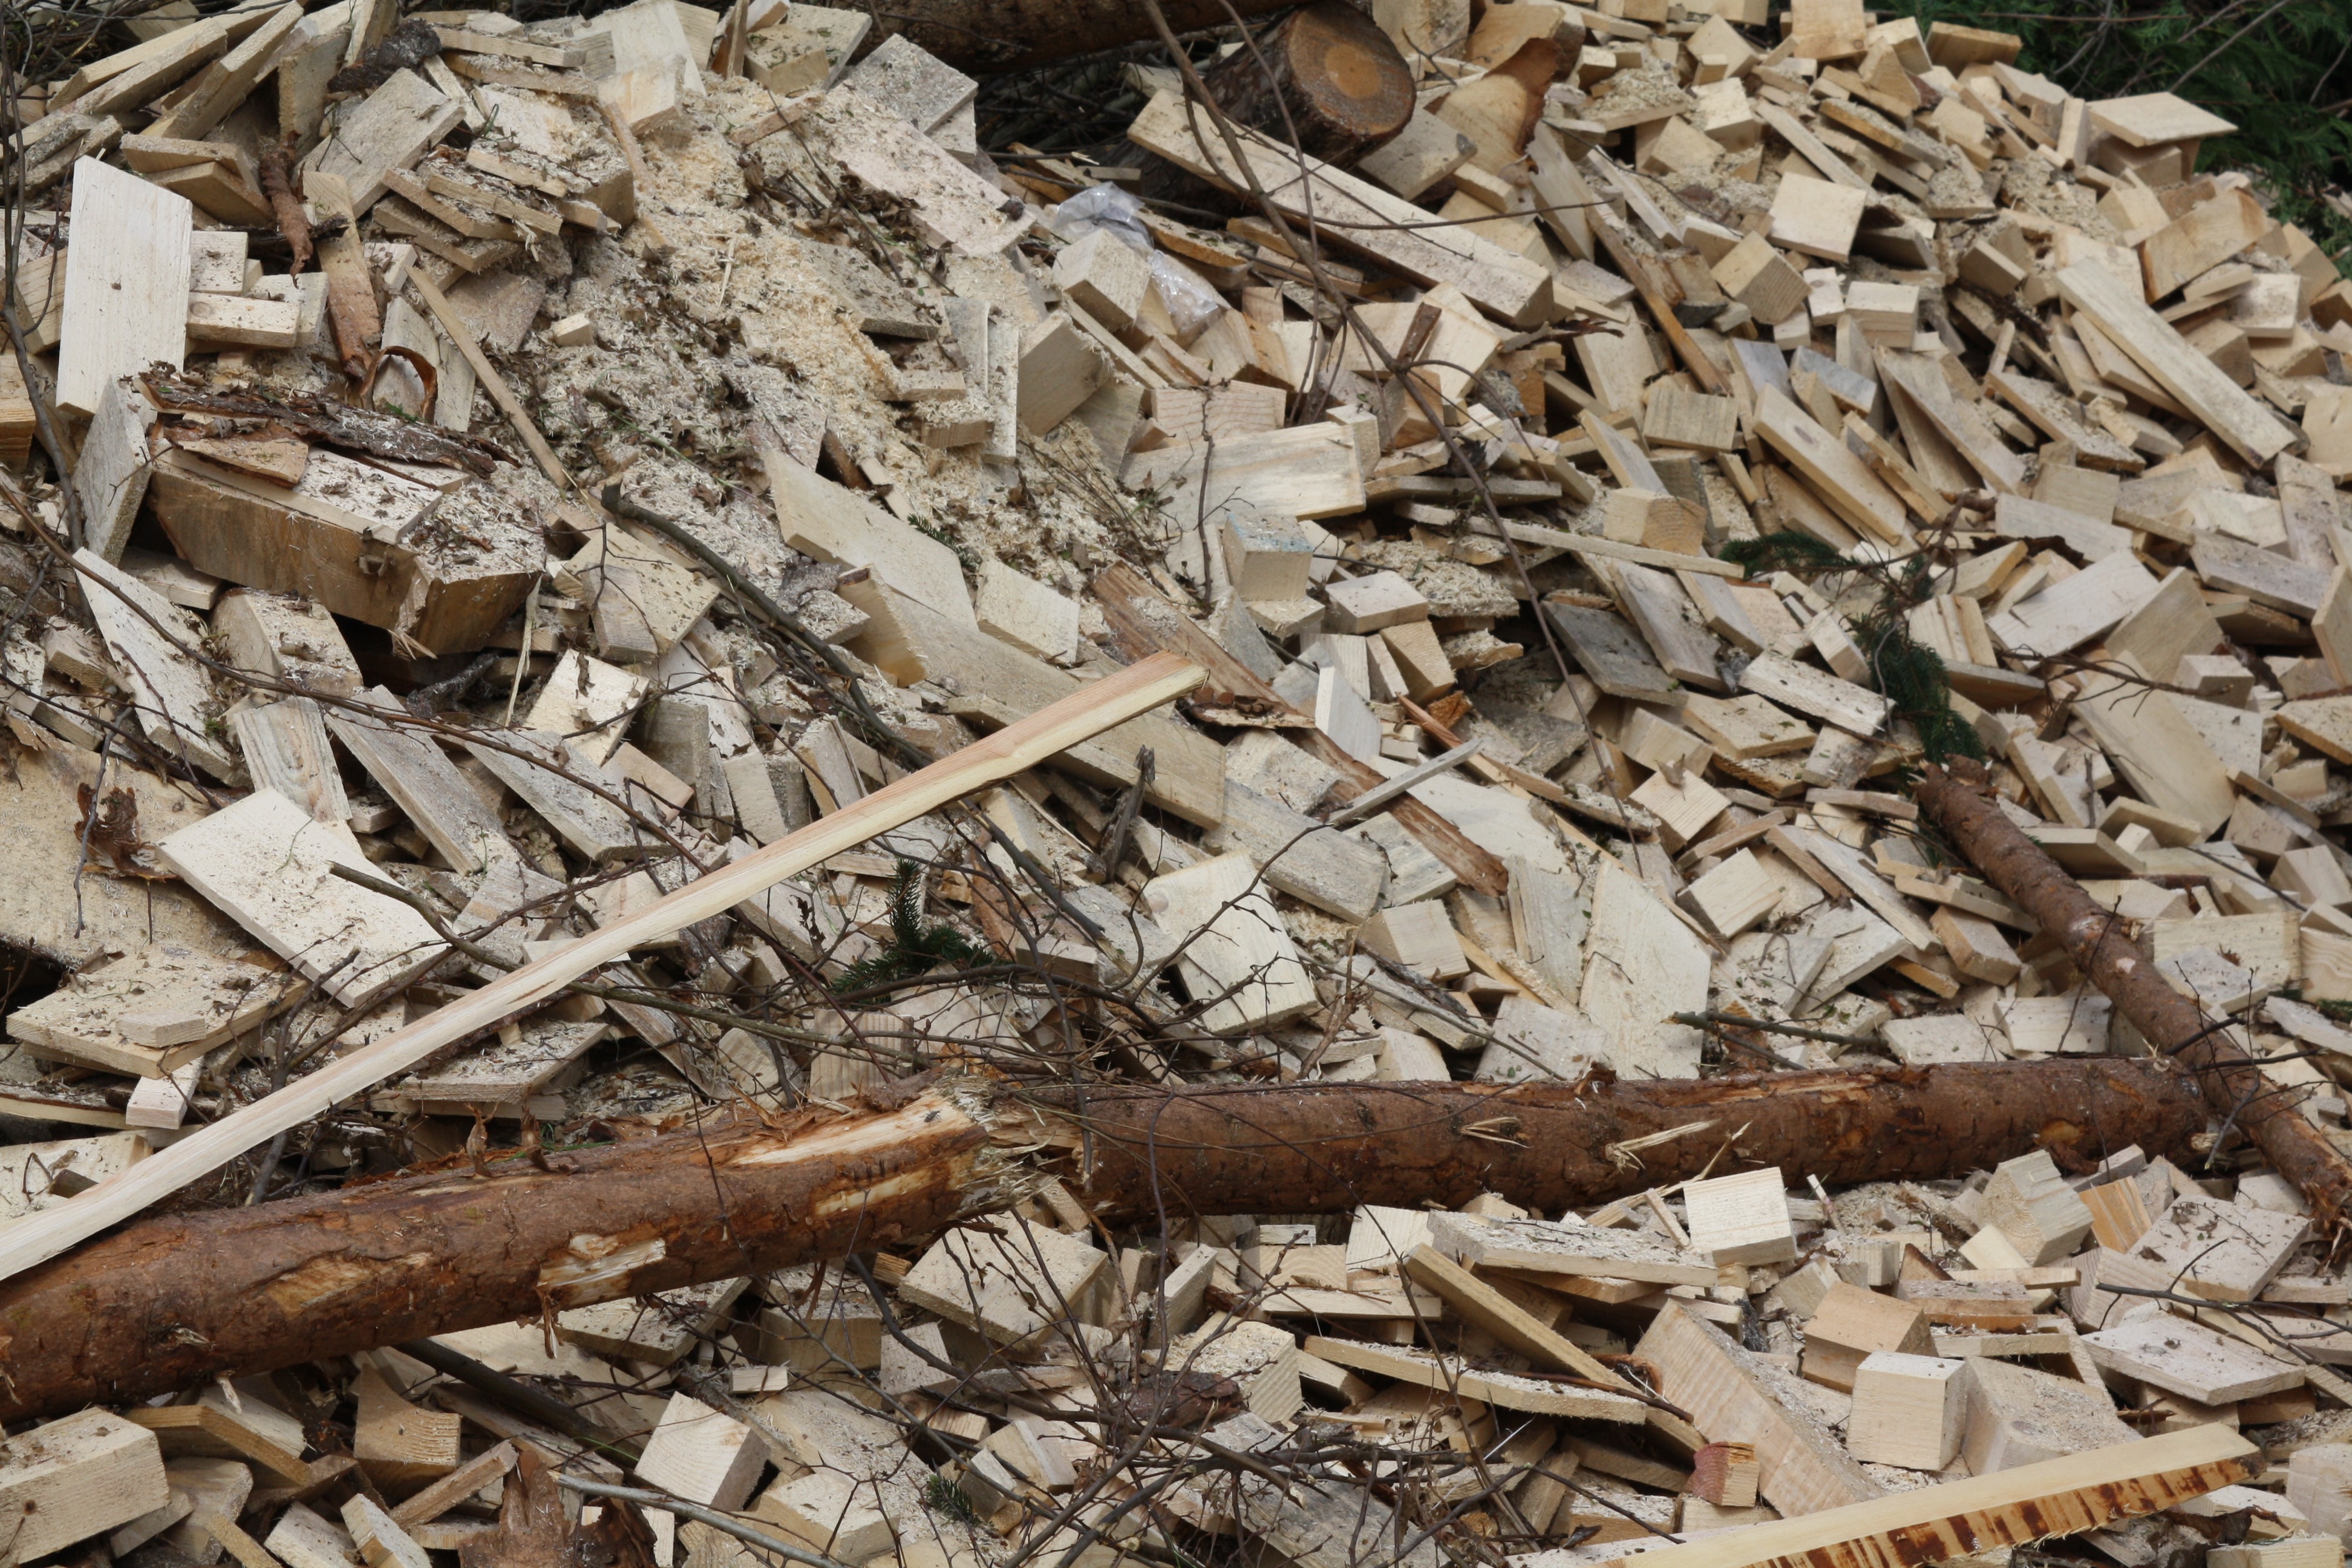
branch, wood, track, soil, material, twig, rubble, trunks, scrap, biomass